Once Upon a Studio

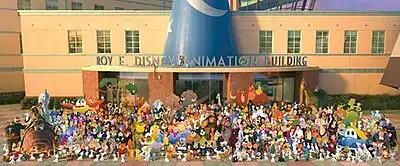
The group photo that concludes the film, featuring a large crowd of over 543 Disney characters from multiple features and shorts represented.

"Once Upon a Studio" combines traditional animation, computer animation, and live-action footage, with Eric Goldberg serving as the head of hand-drawn animation, while Andrew Feliciano worked as head of computer animation. Among the hand-drawn animators recruited for the short was current Disney animators Mark Henn, Randy Haycock, Alex Kupershmidt, and Bert Klein also provided animation for the short, as did former Disney animators James Baxter, Ruben Aquino, Tony Bancroft, Nik Ranieri, and Will Finn; the animators worked both on characters they have previously animated in addition to other classic characters; Baxter requested the directors to work on characters from "Bambi" (1942), having been a fan of the film while growing up. Goldberg recruited CG animators in the studio who also had experience in hand-drawn animation. Hand-drawn apprentices were also hired to provide animation for the short. The characters were animated in a way that replicated their original films' art style.